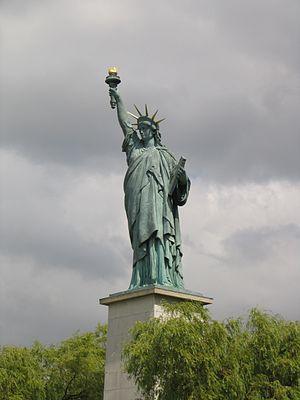
Le 15ᵉ arrondissement de Paris est l’un des vingt arrondissements de Paris. Il est situé sur la rive gauche de la Seine, dans le sud-ouest de la ville, et est le résultat de l’annexion des communes de Vaugirard et de Grenelle en 1860. Il s’agit du plus peuplé des arrondissements avec 235 178 habitants en 2017.
Cet article recense les répliques de la statue de la Liberté.
La Liberté éclairant le monde, ou simplement Liberté, plus connue sous le nom de statue de la Liberté, est l'un des monuments les plus célèbres des États-Unis. Cette statue monumentale est située à New York, sur la Liberty Island, au sud de Manhattan, à l'embouchure de l'Hudson et à proximité d'Ellis Island.